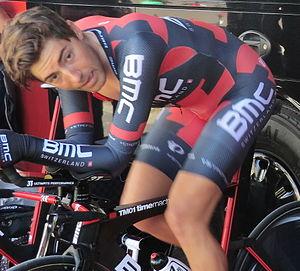
Lawrence Warbasse lors de la quatrième étape du Critérium du Dauphiné 2013